The Magic Mountain

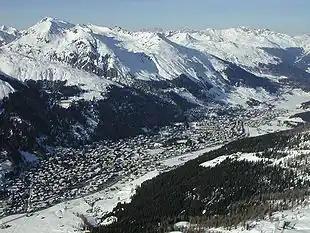
Mountain scenery at Davos, the novel's Alpine setting

The narrative opens in the decade before World War I. It introduces the protagonist, Hans Castorp, the only child of a Hamburg merchant family. Following the early death of his parents, Castorp was brought up by his grandfather and, later, by a great-uncle named Tienappel. Castorp is in his early 20s and is about to take up a shipbuilding career in Hamburg, his hometown. Before beginning work, he undertakes a journey to visit his tubercular cousin, Joachim Ziemssen, who is seeking a cure in a sanatorium in Davos, high up in the Swiss Alps. In the opening chapter, Castorp leaves his familiar life and obligations, in what he later learns to call "the flatlands", to visit the rarefied mountain air and introspective small world of the sanatorium.